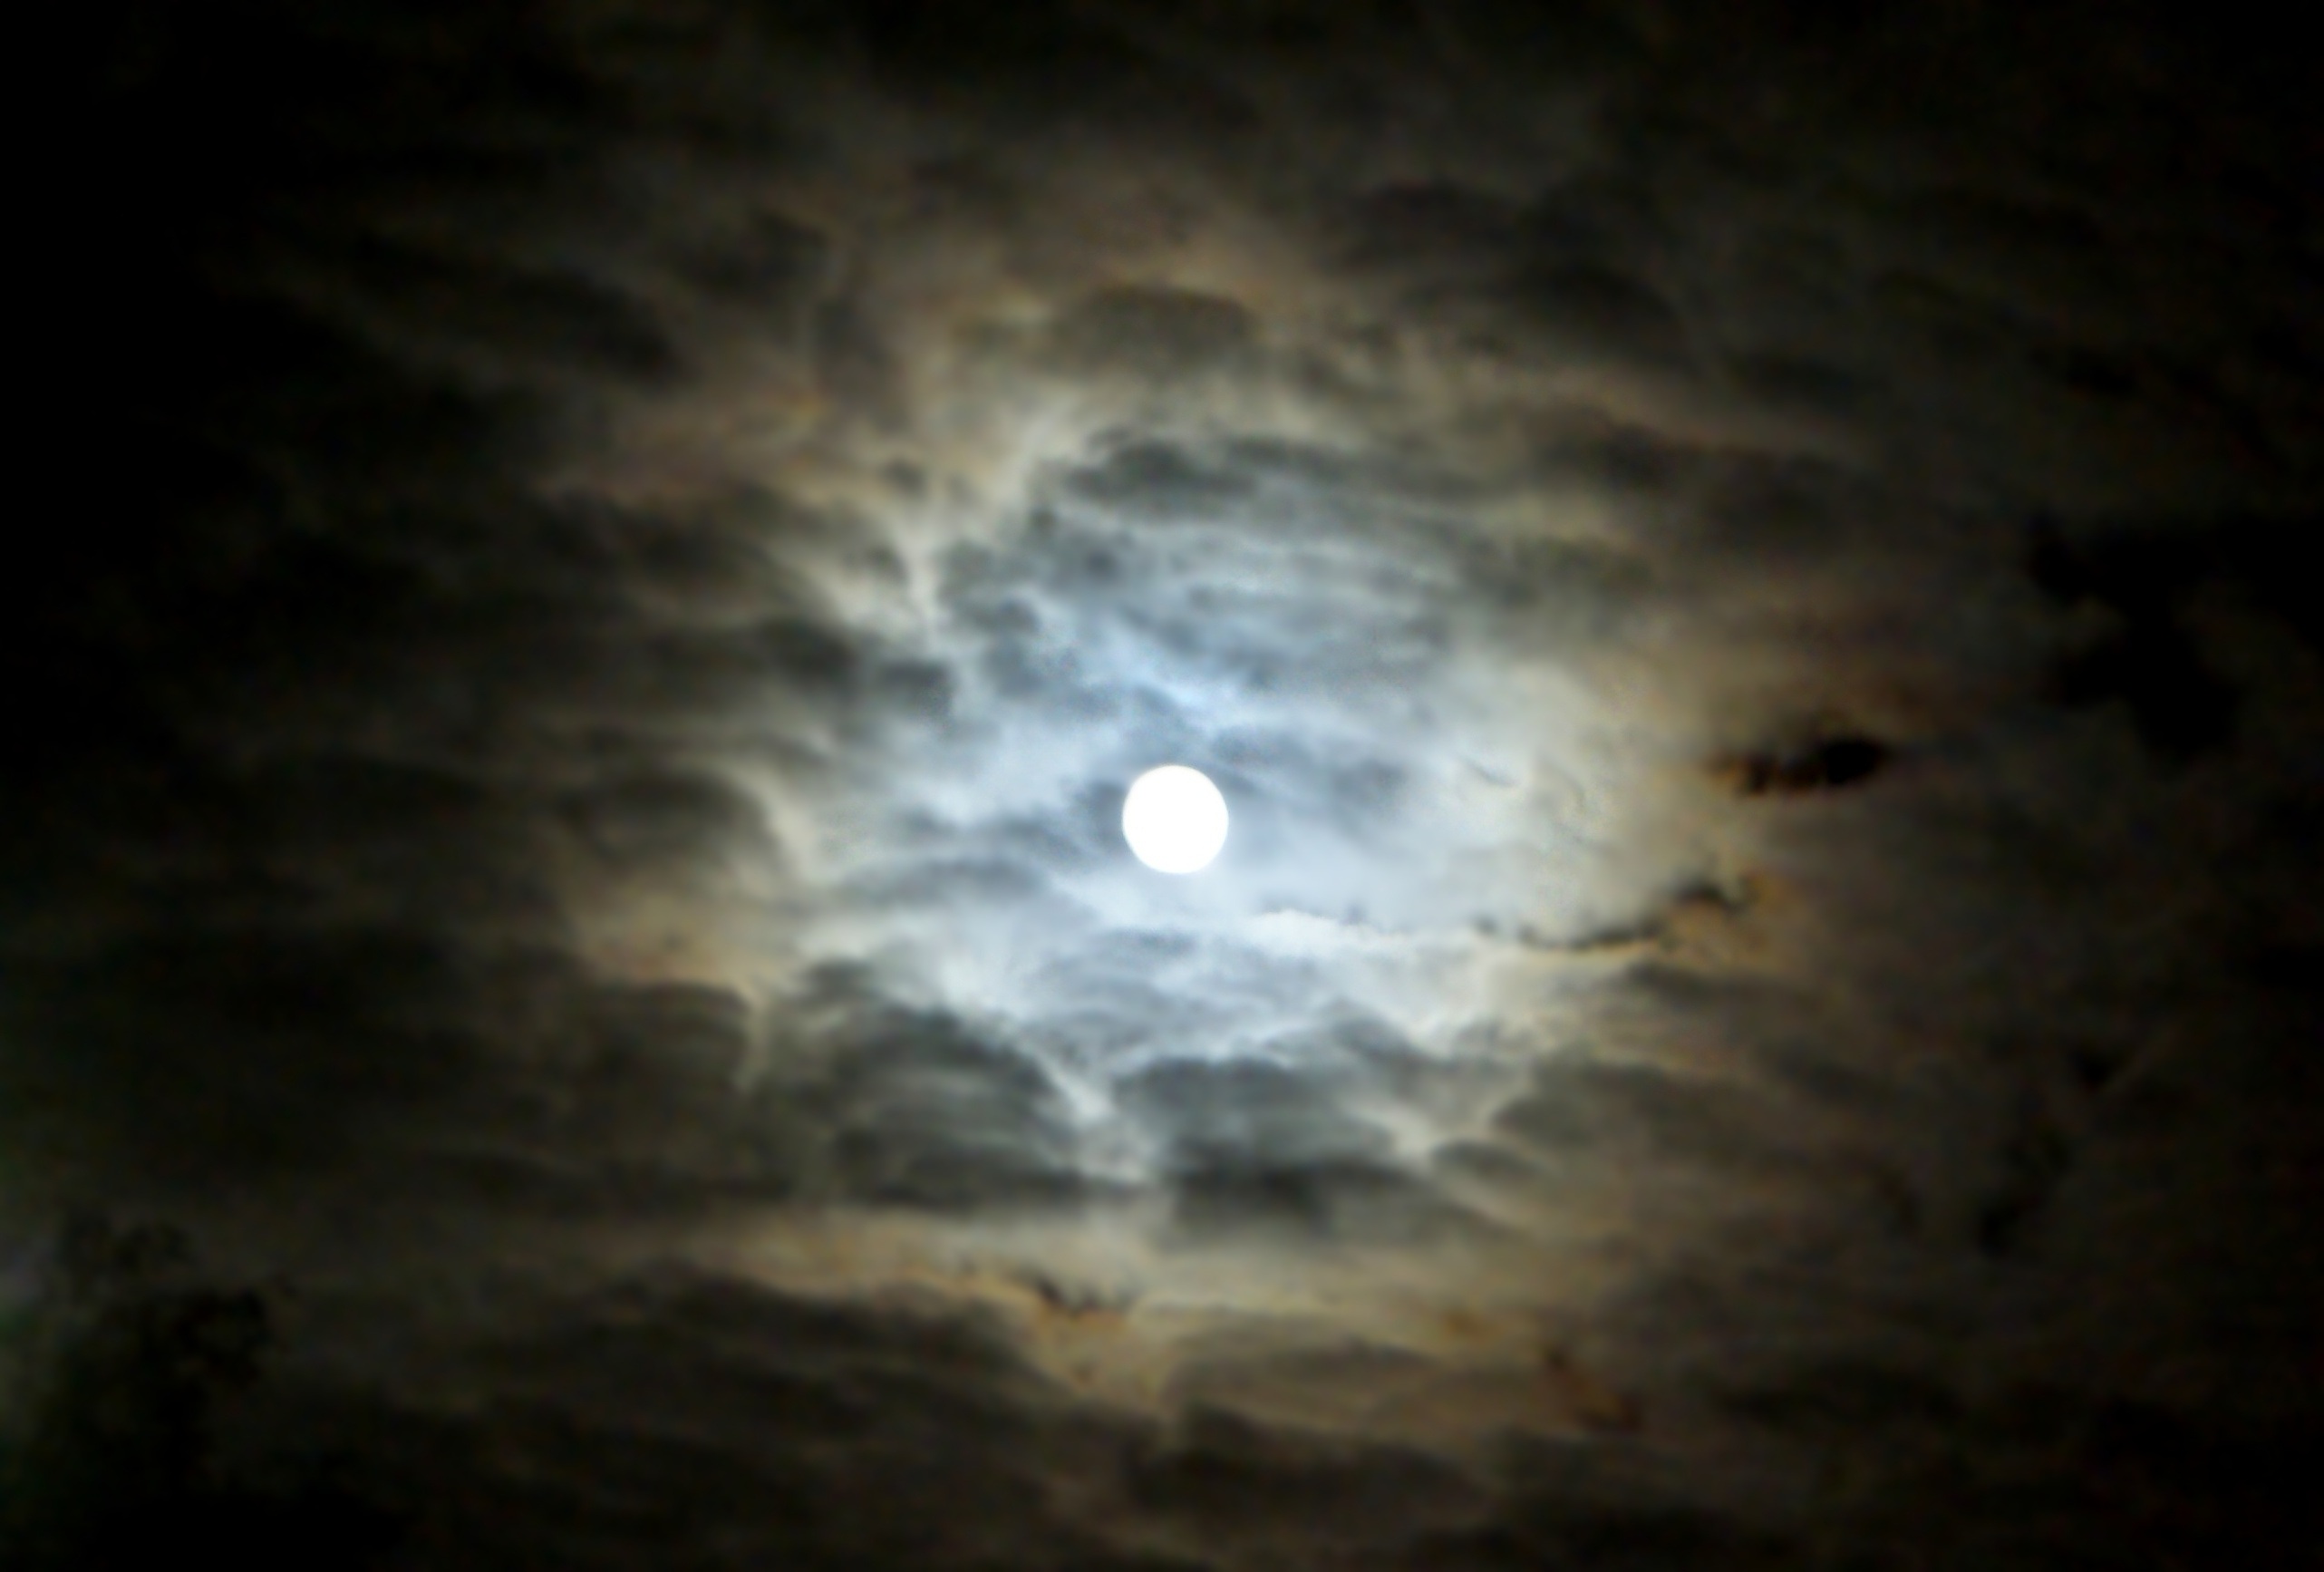
cloud, sky, night, atmosphere, dark, autumn, moon, full moon, clouds, cool, poland, phenomenon, the fullness of, astronomical object, super full moon, superpe nia, super full